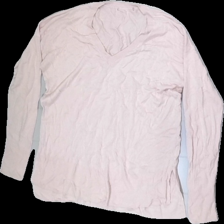
View: front
Type: Sweater
Category: Ladies
Brand: Not in the list
Colors: Pink
Material: 60%acrylic 40%cotton
Cut: Regular, V-collar
Season: Spring
Smell: Minor
Holes: Major
Damage: 3
Price range: <50
Recommended usage: Export